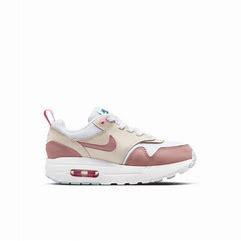
Brand: Nike
Model: Air Max 1 Easyon